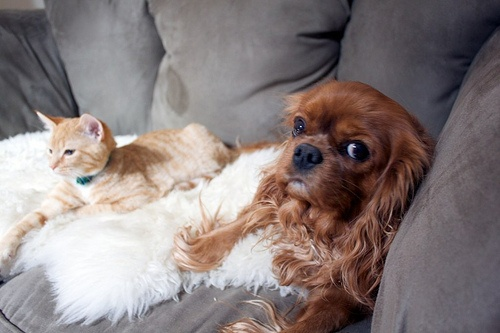
An adorable brown dog laying down next to a cat.
A dog and cat sitting on a couch
A dog and cat laying on a couch together
A dog and a cat sitting on a couch
a  small dog laying and a cat laying on a sofa